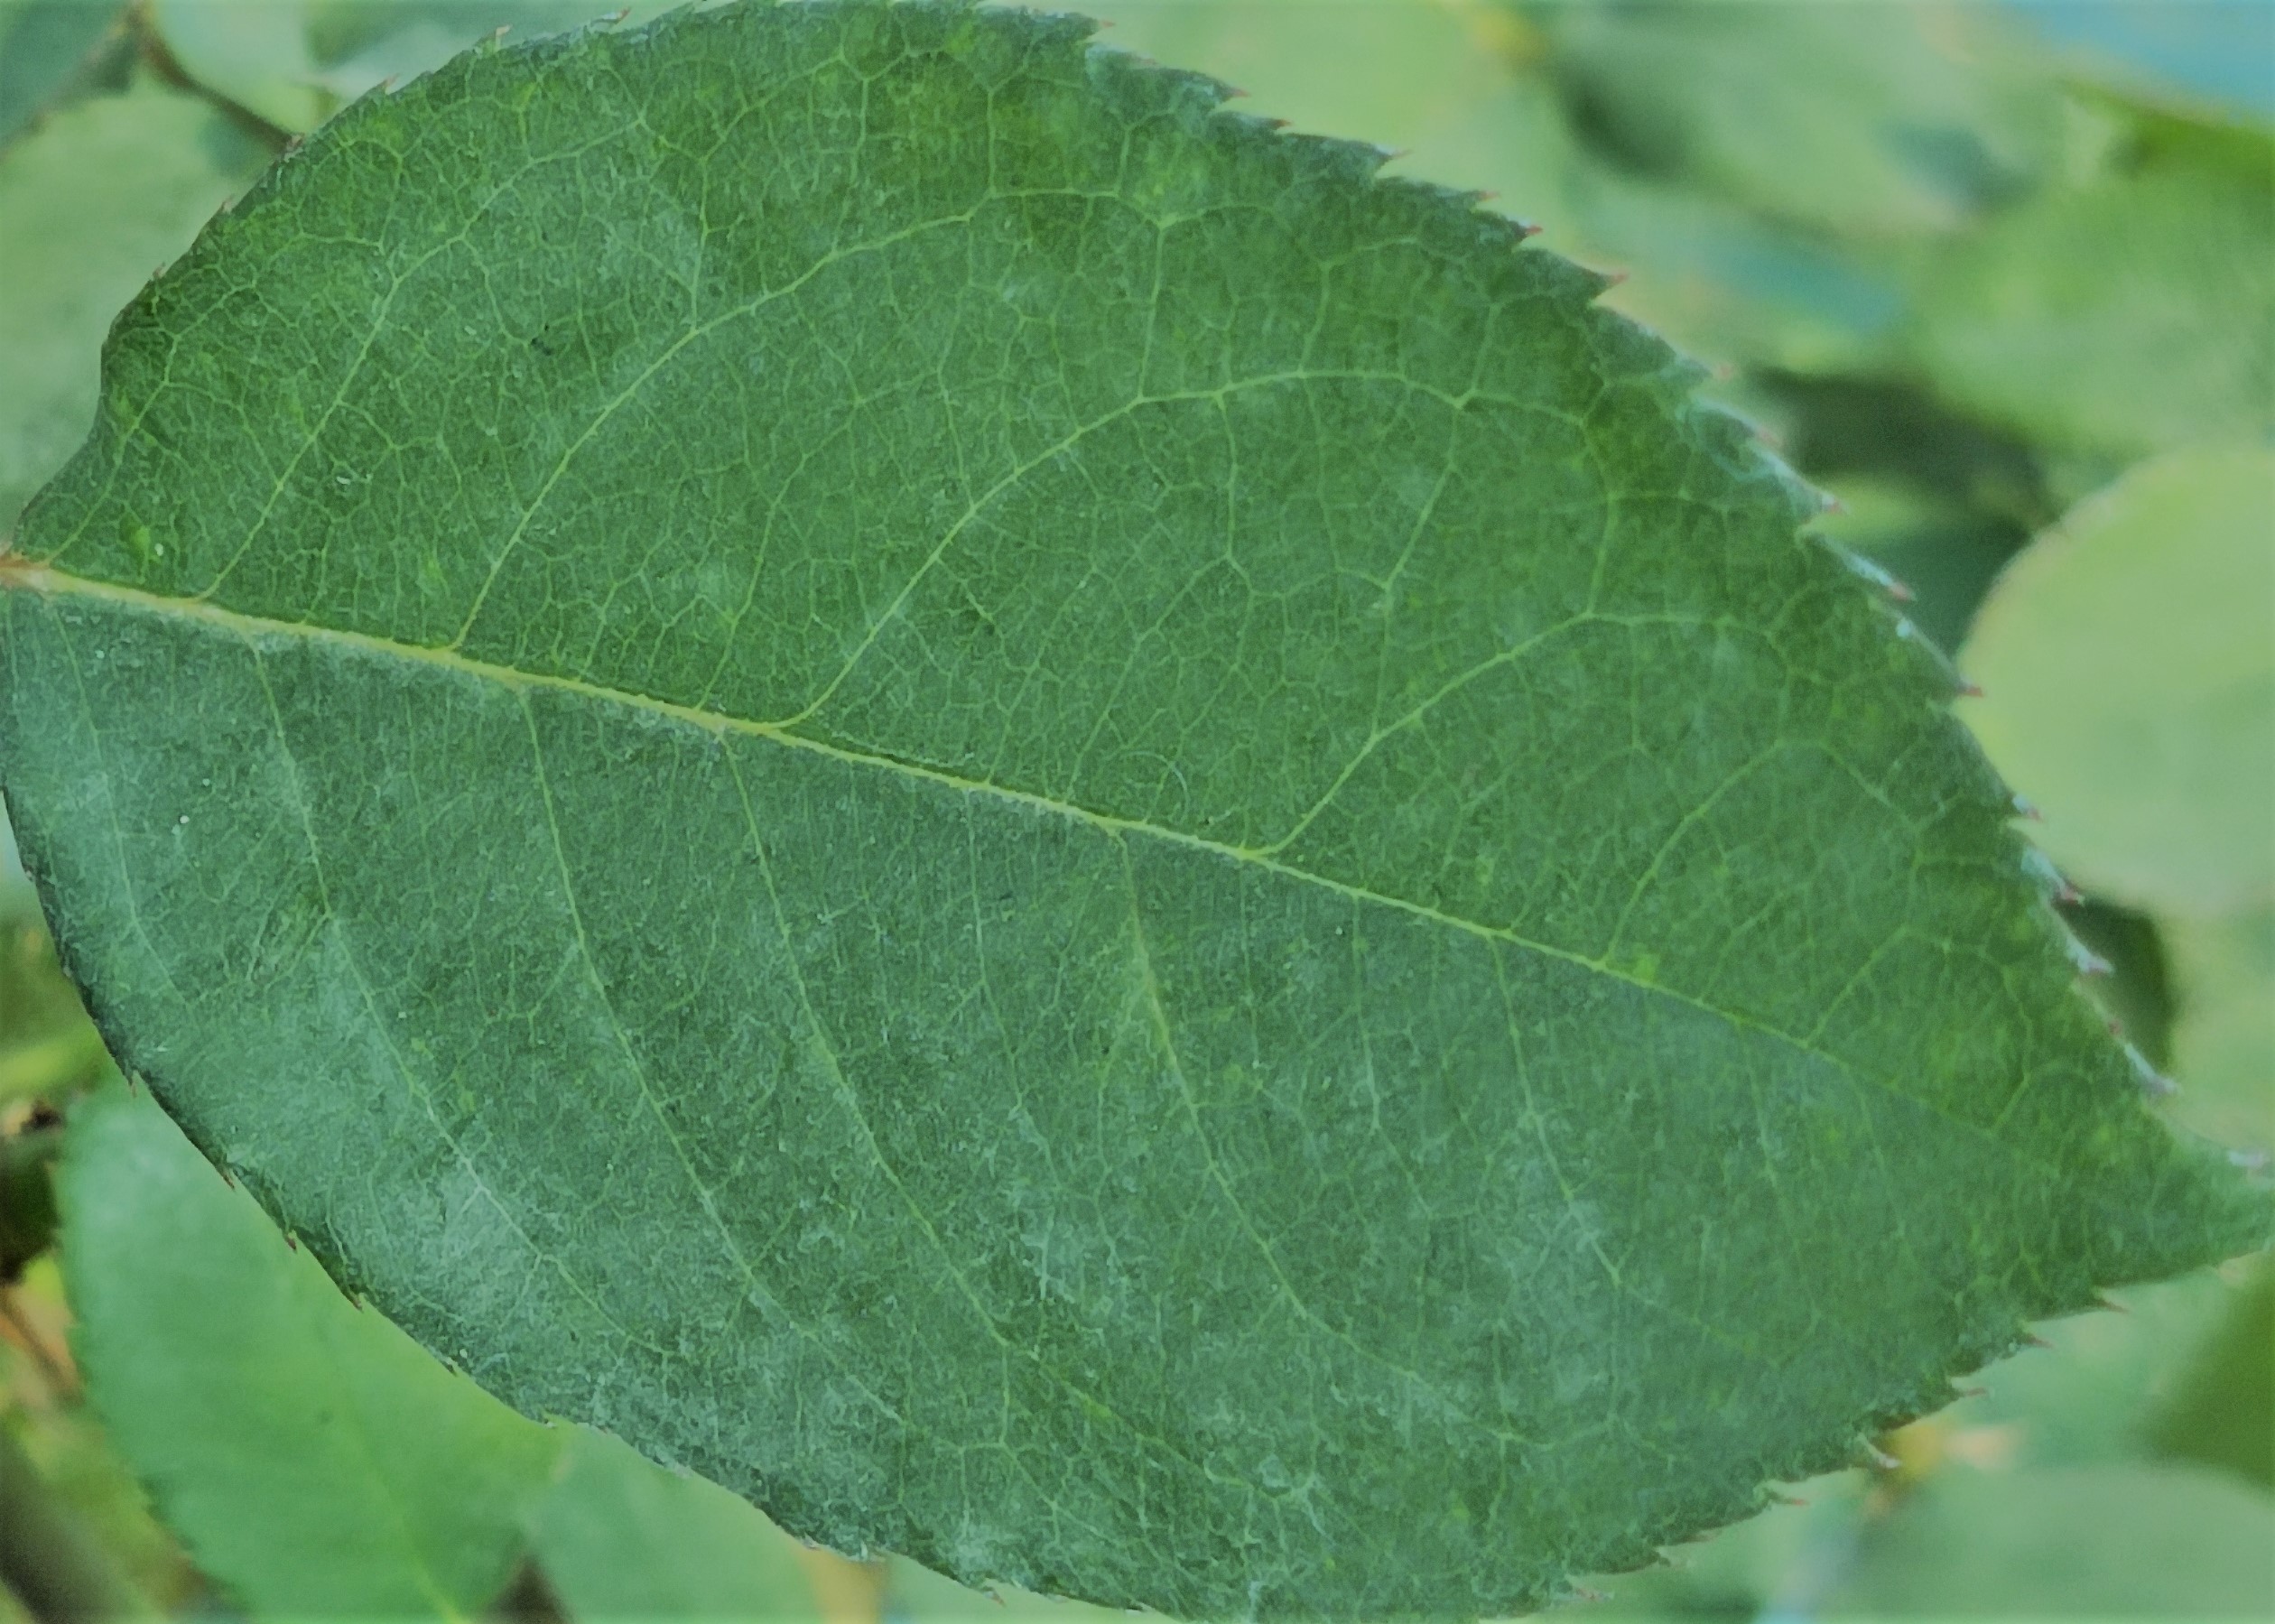
Label: Fresh Leaf